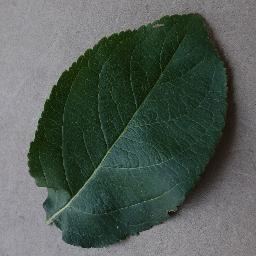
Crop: apple
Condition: healthy